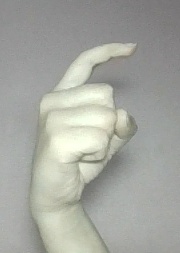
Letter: ra